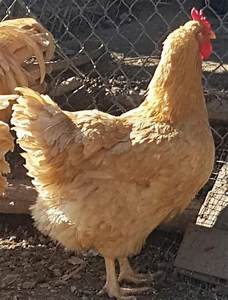
Label: gallina